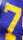
Number: 7